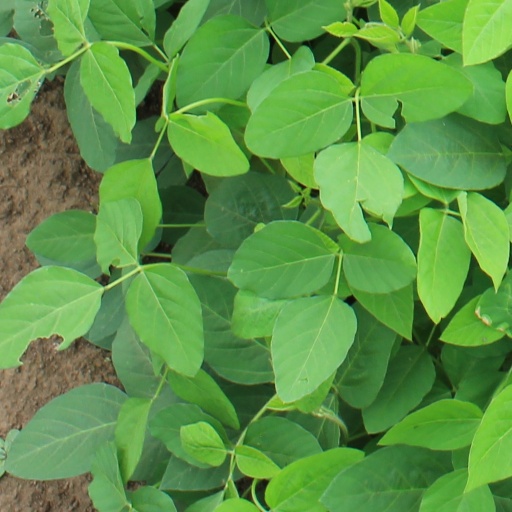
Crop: soybean